Richard Giragosian

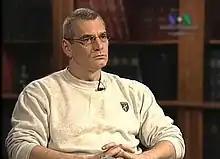
Richard Giragosian.

Richard Giragosian is an Armenian American academic who serves as both a contributing analyst for Al Jazeera and the Asia Times. Giragosian has served as a consultant for the Asian Development Bank, the European Union Delegation to Armenia, the French Ministry of Defence, the Organization for Security and Cooperation in Europe and the United States Department of State. In addition, he has written for the European Council on Foreign Relations, "Le Monde", the "Moscow Times", and the Turkish Policy Quarterly.